Canada convoy protest

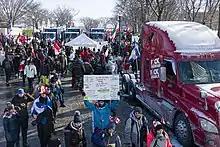
Freedom Convoy protest in Quebec City on February 5, 2022

On February 4, 2022, some vehicles and tractors arrived outside the Royal Ontario Museum on Avenue Road north of Queen's Park in Toronto. Also on February 4, Toronto Police started closing roads in the downtown in anticipation of a large protest and told residents to expect a larger police presence during the weekend.